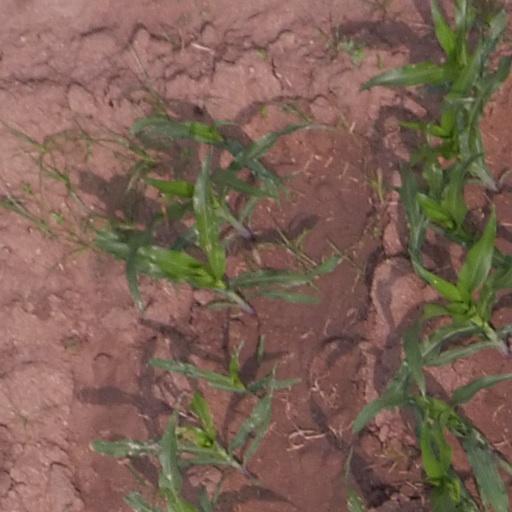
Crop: maize; corn